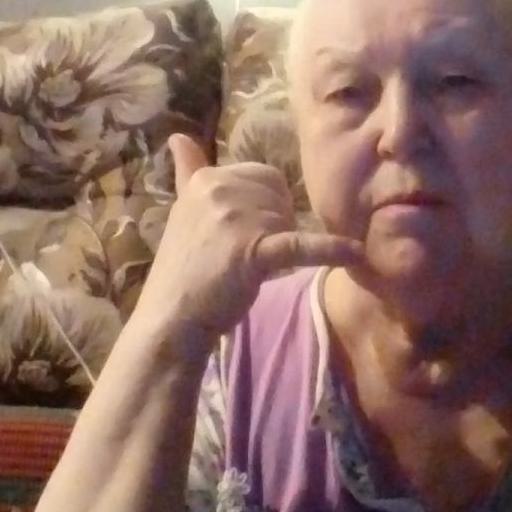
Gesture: call